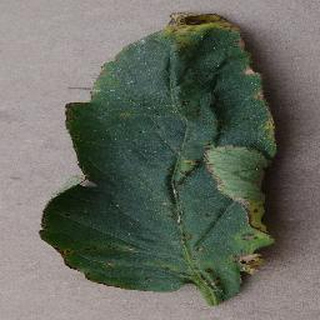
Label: tomato_bacterial_spot